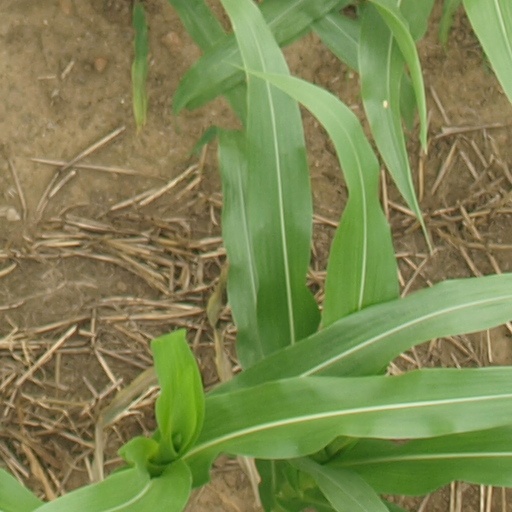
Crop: maize; corn